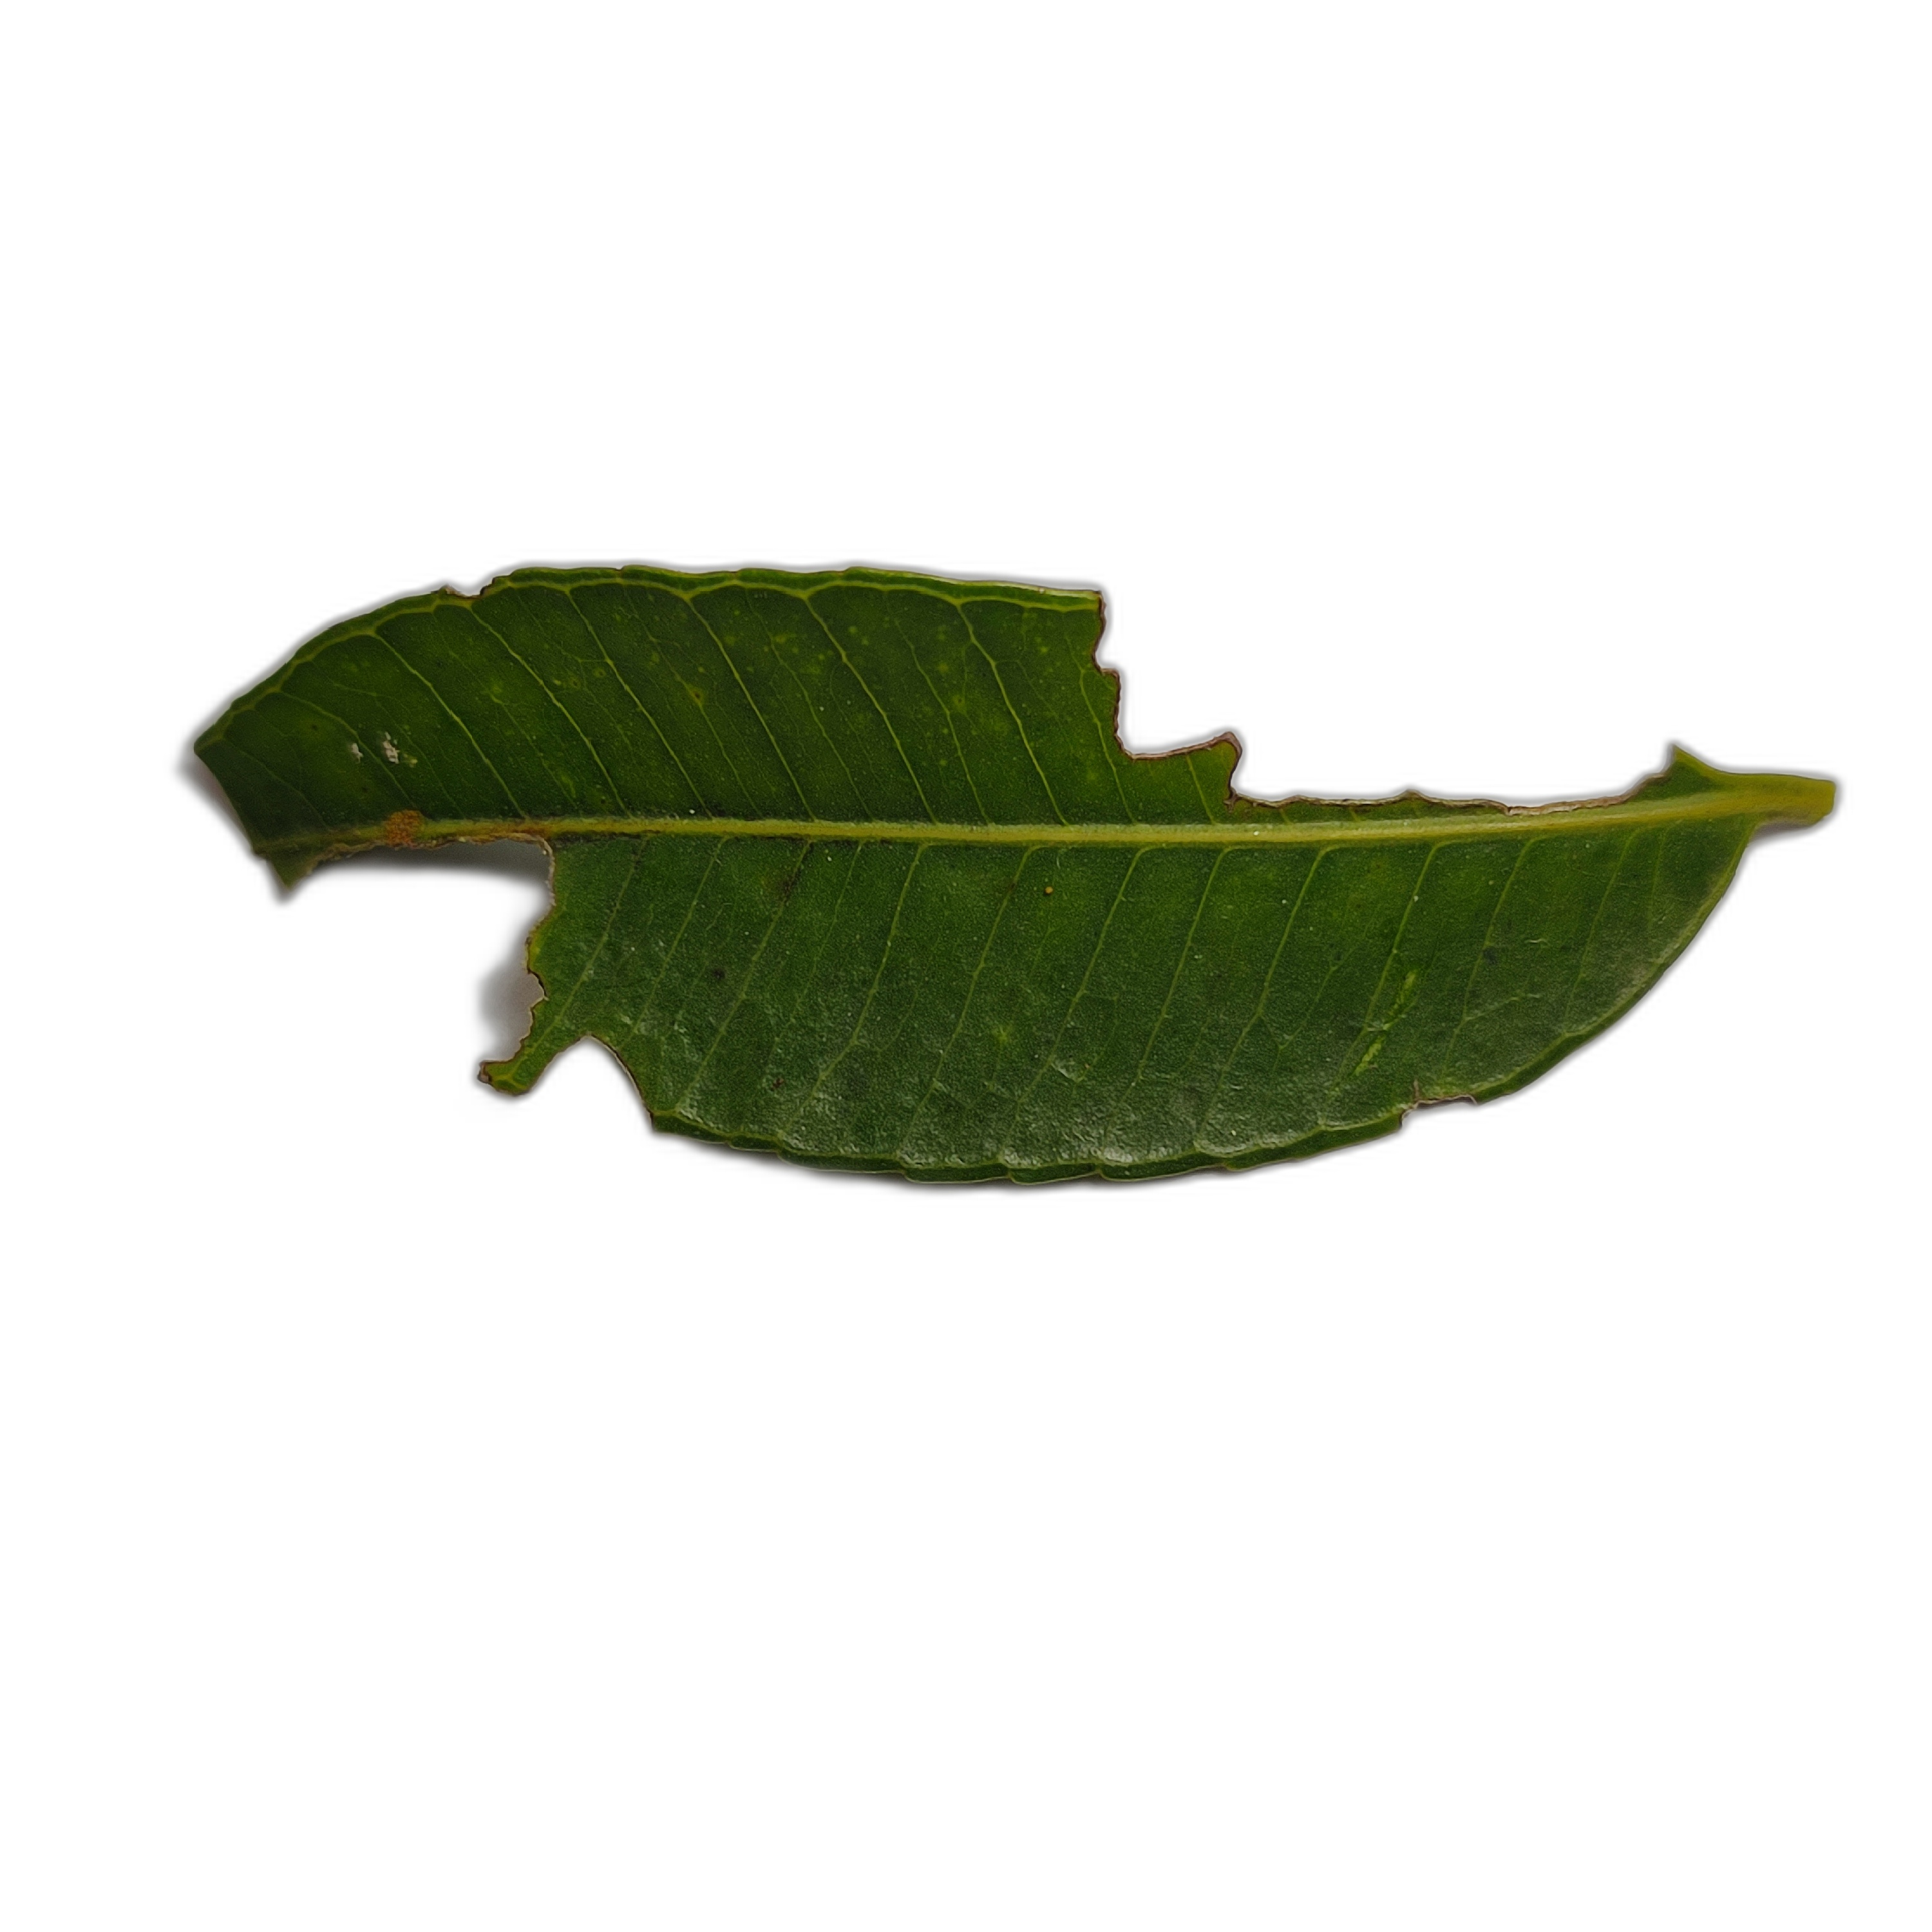
Label: not_healthy